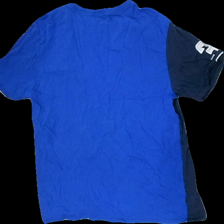
View: back
Type: T-shirt
Category: Men
Brand: Ralph Lauren
Colors: Multicolor, Blue, Yellow, White
Material: 100%cotton
Pattern: Logo print
Cut: Regular, C-collar
Size: XL
Season: Summer
Price range: <50
Recommended usage: Export